Hillsborough Stadium

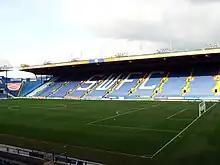
The North Stand (Cantilever) at Hillsborough

The original North Stand was built in 1899–1903 and the current stand was built in 1960–61. It has a capacity of 9,255 seated. The current sponsor for 2018–19 is Chansiri.